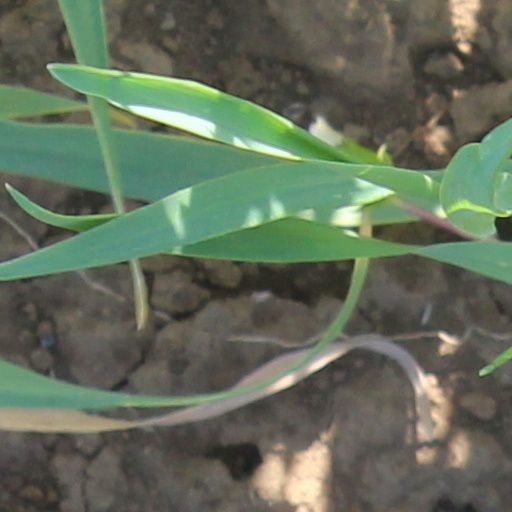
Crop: wheat